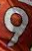
Number: 9